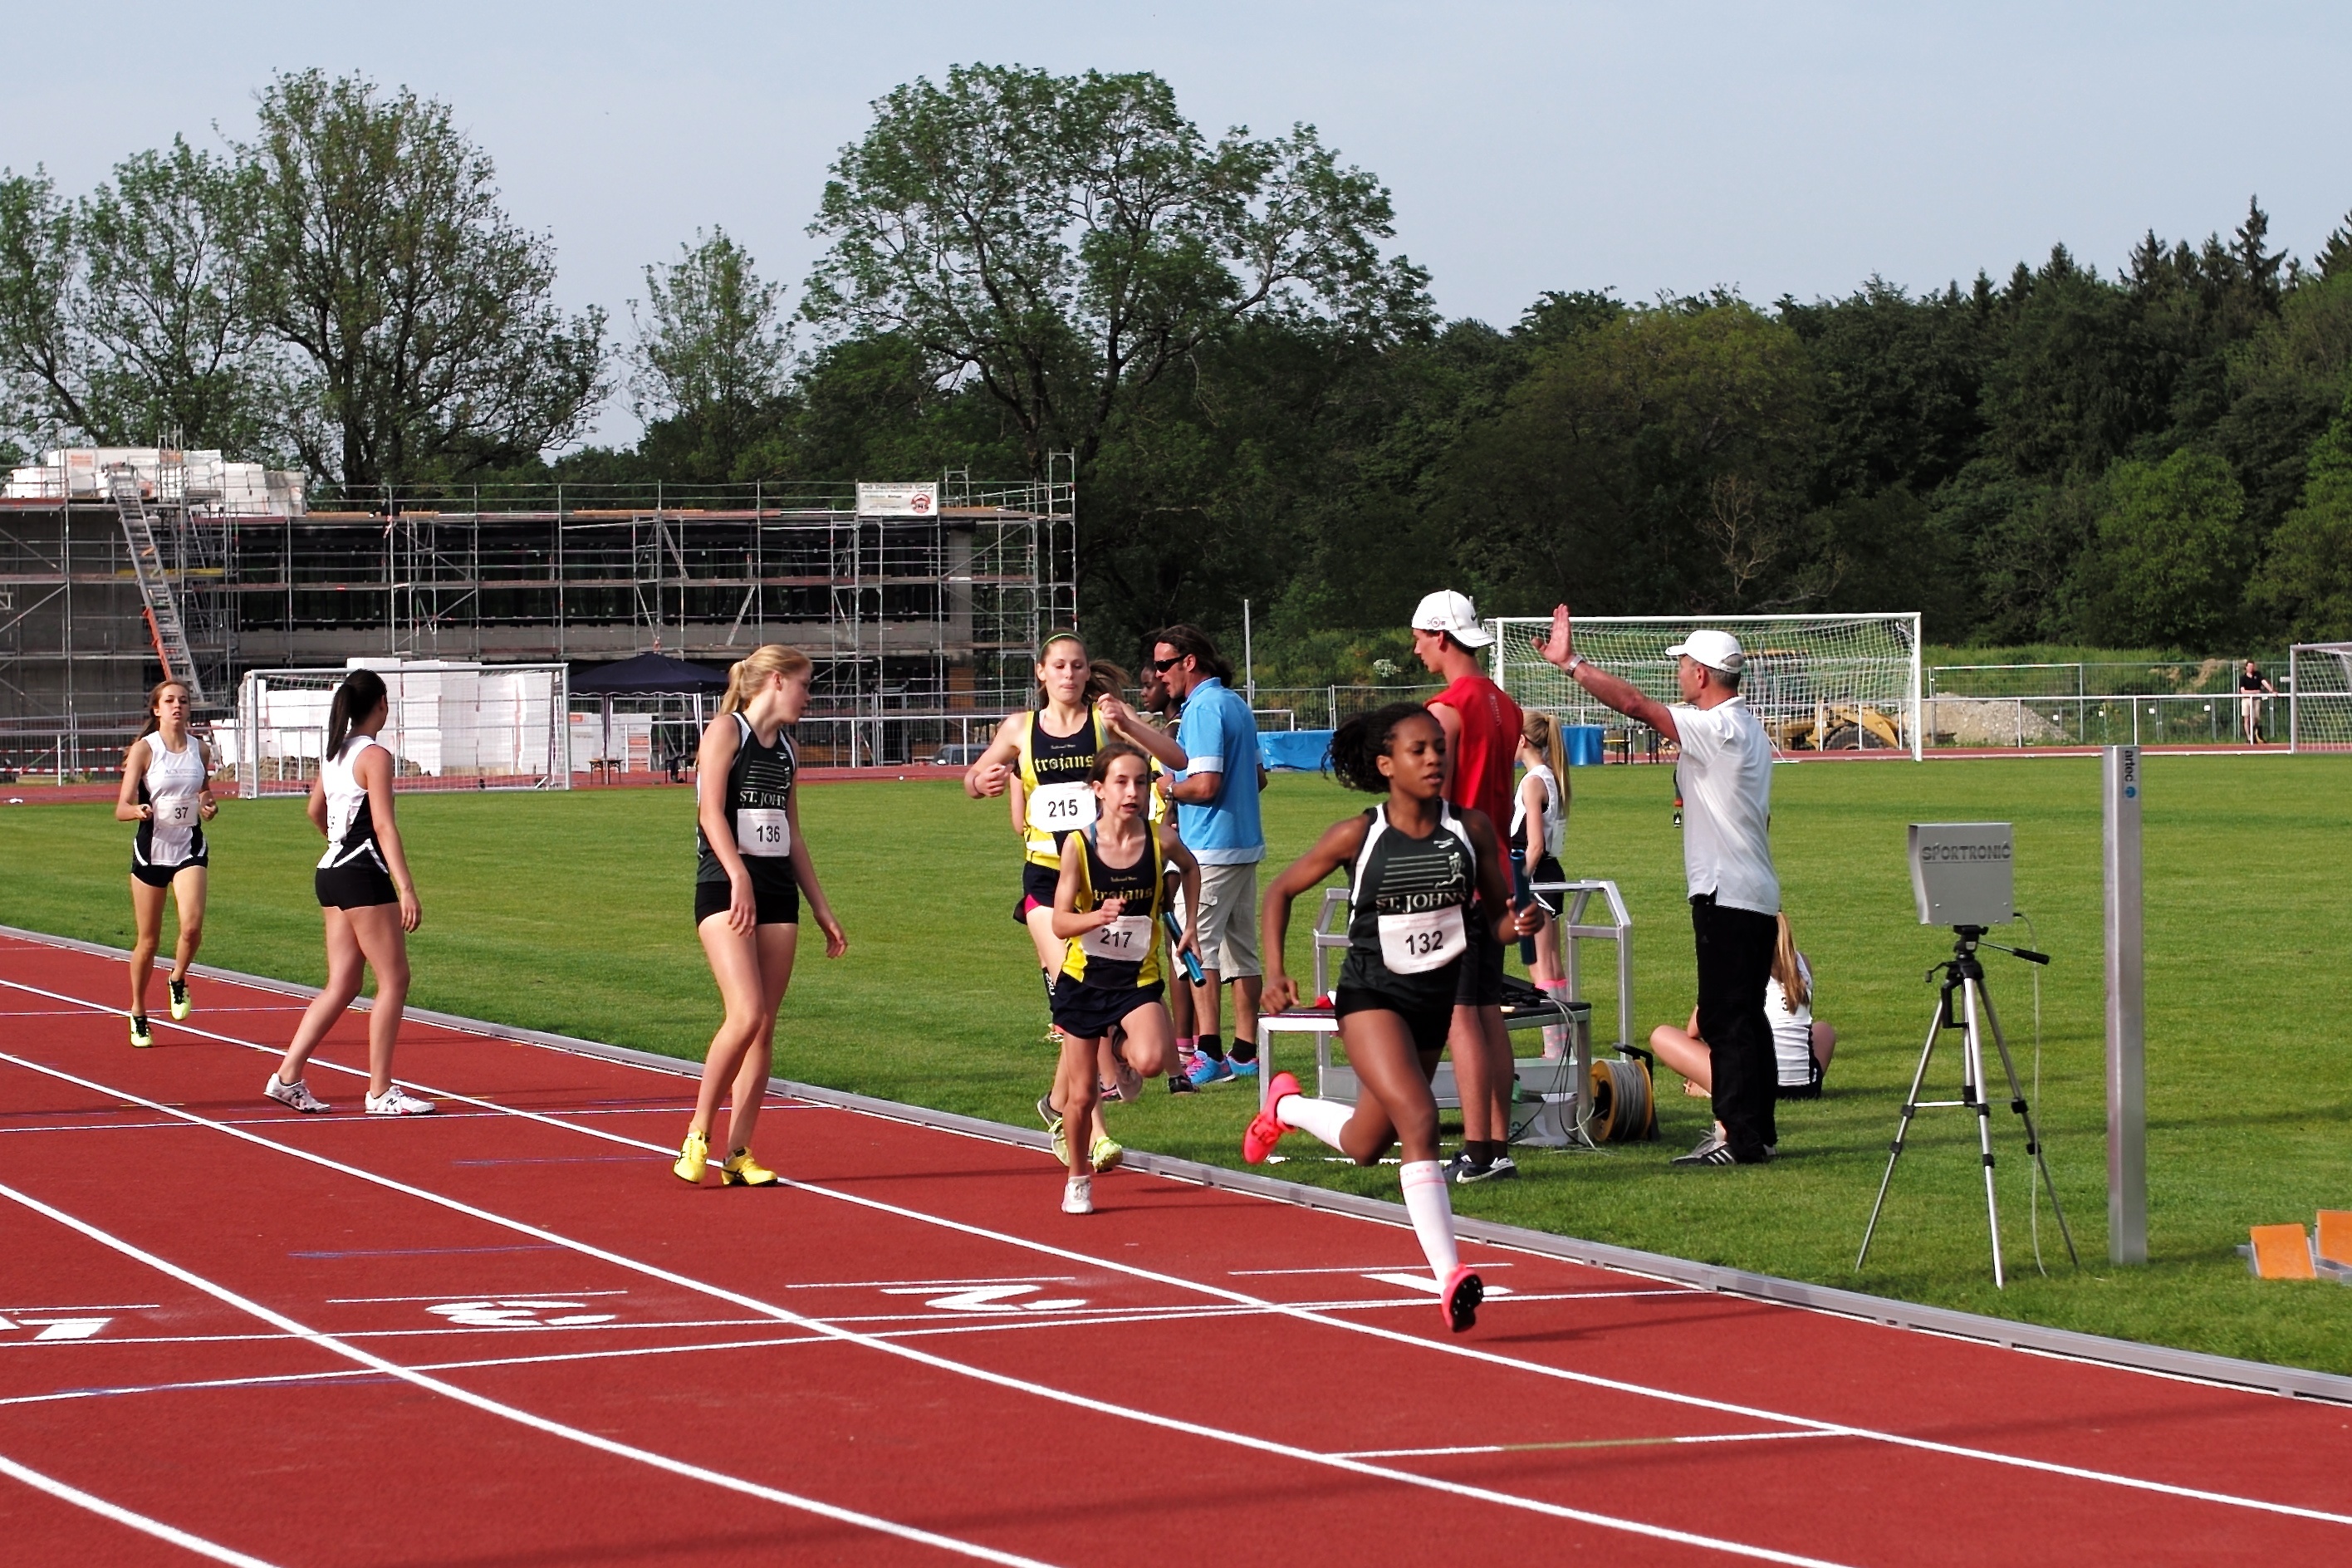
jumping, sports, championship, athletics, sprint, competition event, track and field athletics, heptathlon, middle distance running, 800 metres, 4 100 metres relay